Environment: real
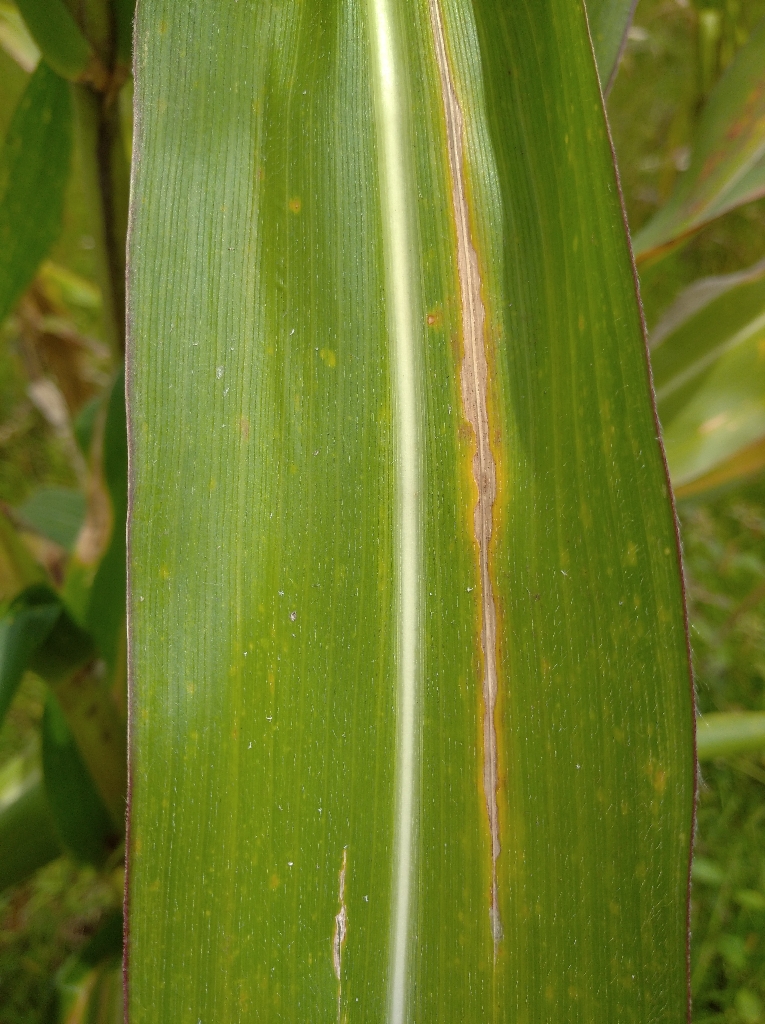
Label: northern_corn_leaf_blight